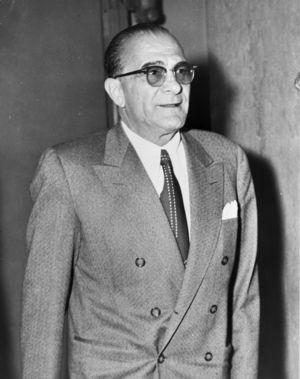
La famille Genovese est une organisation criminelle et une des Cinq familles mafieuses de New York, qui font elles-mêmes partie des 25 familles de la mafia américaine. La famille Genovese est surnommée la « Rolls Royce » du crime organisé. Elle peut rivaliser en taille avec la famille Gambino et en puissance, avec toujours, la famille Gambino et l'Outfit de Chicago. Elle continue à maintenir son influence sur des « familles » mafieuses plus petites à l'extérieur de New York. Celles-ci incluent les familles Patriarca, de Buffalo, de Syracuse, d'Albany et celle de Philadelphie. La famille Genovese a manipulé des membres de la famille de Philadelphie pour assassiner leur parrain, Angelo Bruno pour récupérer leur territoire d'Atlantic City. Bien que la puissance de la famille semble décliner ces dernières années, spécialement depuis la mort de Vincent "Chin" Gigante, en 2005, elle reste la mieux organisée et la plus puissante par rapport aux autres familles mafieuses de New York.
Vito Genovese était un mafieux italo-américain. Il est né à Risignano, frazione de Tufino, près de Naples en Italie en 1897, et mort dans la prison de Springfield dans le Missouri aux États-Unis en 1969. Il fut le parrain de la famille Genovese de 1957 à 1969. C'est lui qui commit l'un des meurtres qui provoqua la guerre des Castellammarese, celui de Tom Reina.